Cedar Stars Rush

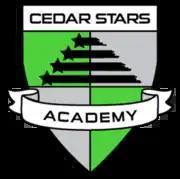

Cedar Stars Rush are an American soccer club competing in the USL League Two. They are owned by Cedar Stars Academy which has numerous branches in the Tri-State area with the two primary locations being in Bergen County, NJ (Boys U8–U19/Girls U8–U19) and Monmouth County, NJ (Boys U8–U19/ Girls U13–U19). They are an official member club of the MLS Next which is a youth soccer league in the United States and Canada, that is managed, organized and controlled by Major League Soccer. They are also owned by Rush Soccer, who also back three other USL2 sides – Colorado Rush SC, Daytona Rush SC, Virginia Beach United.